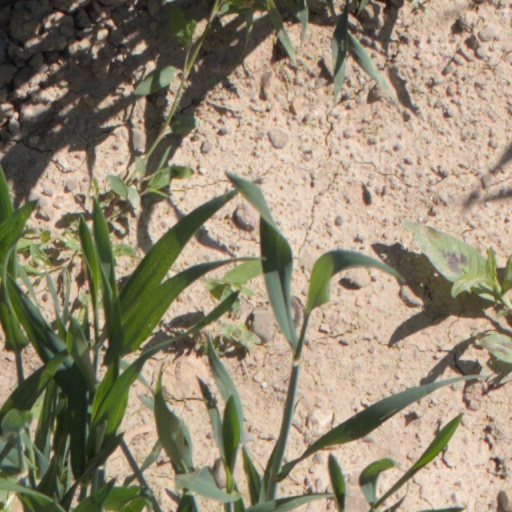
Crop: wheat